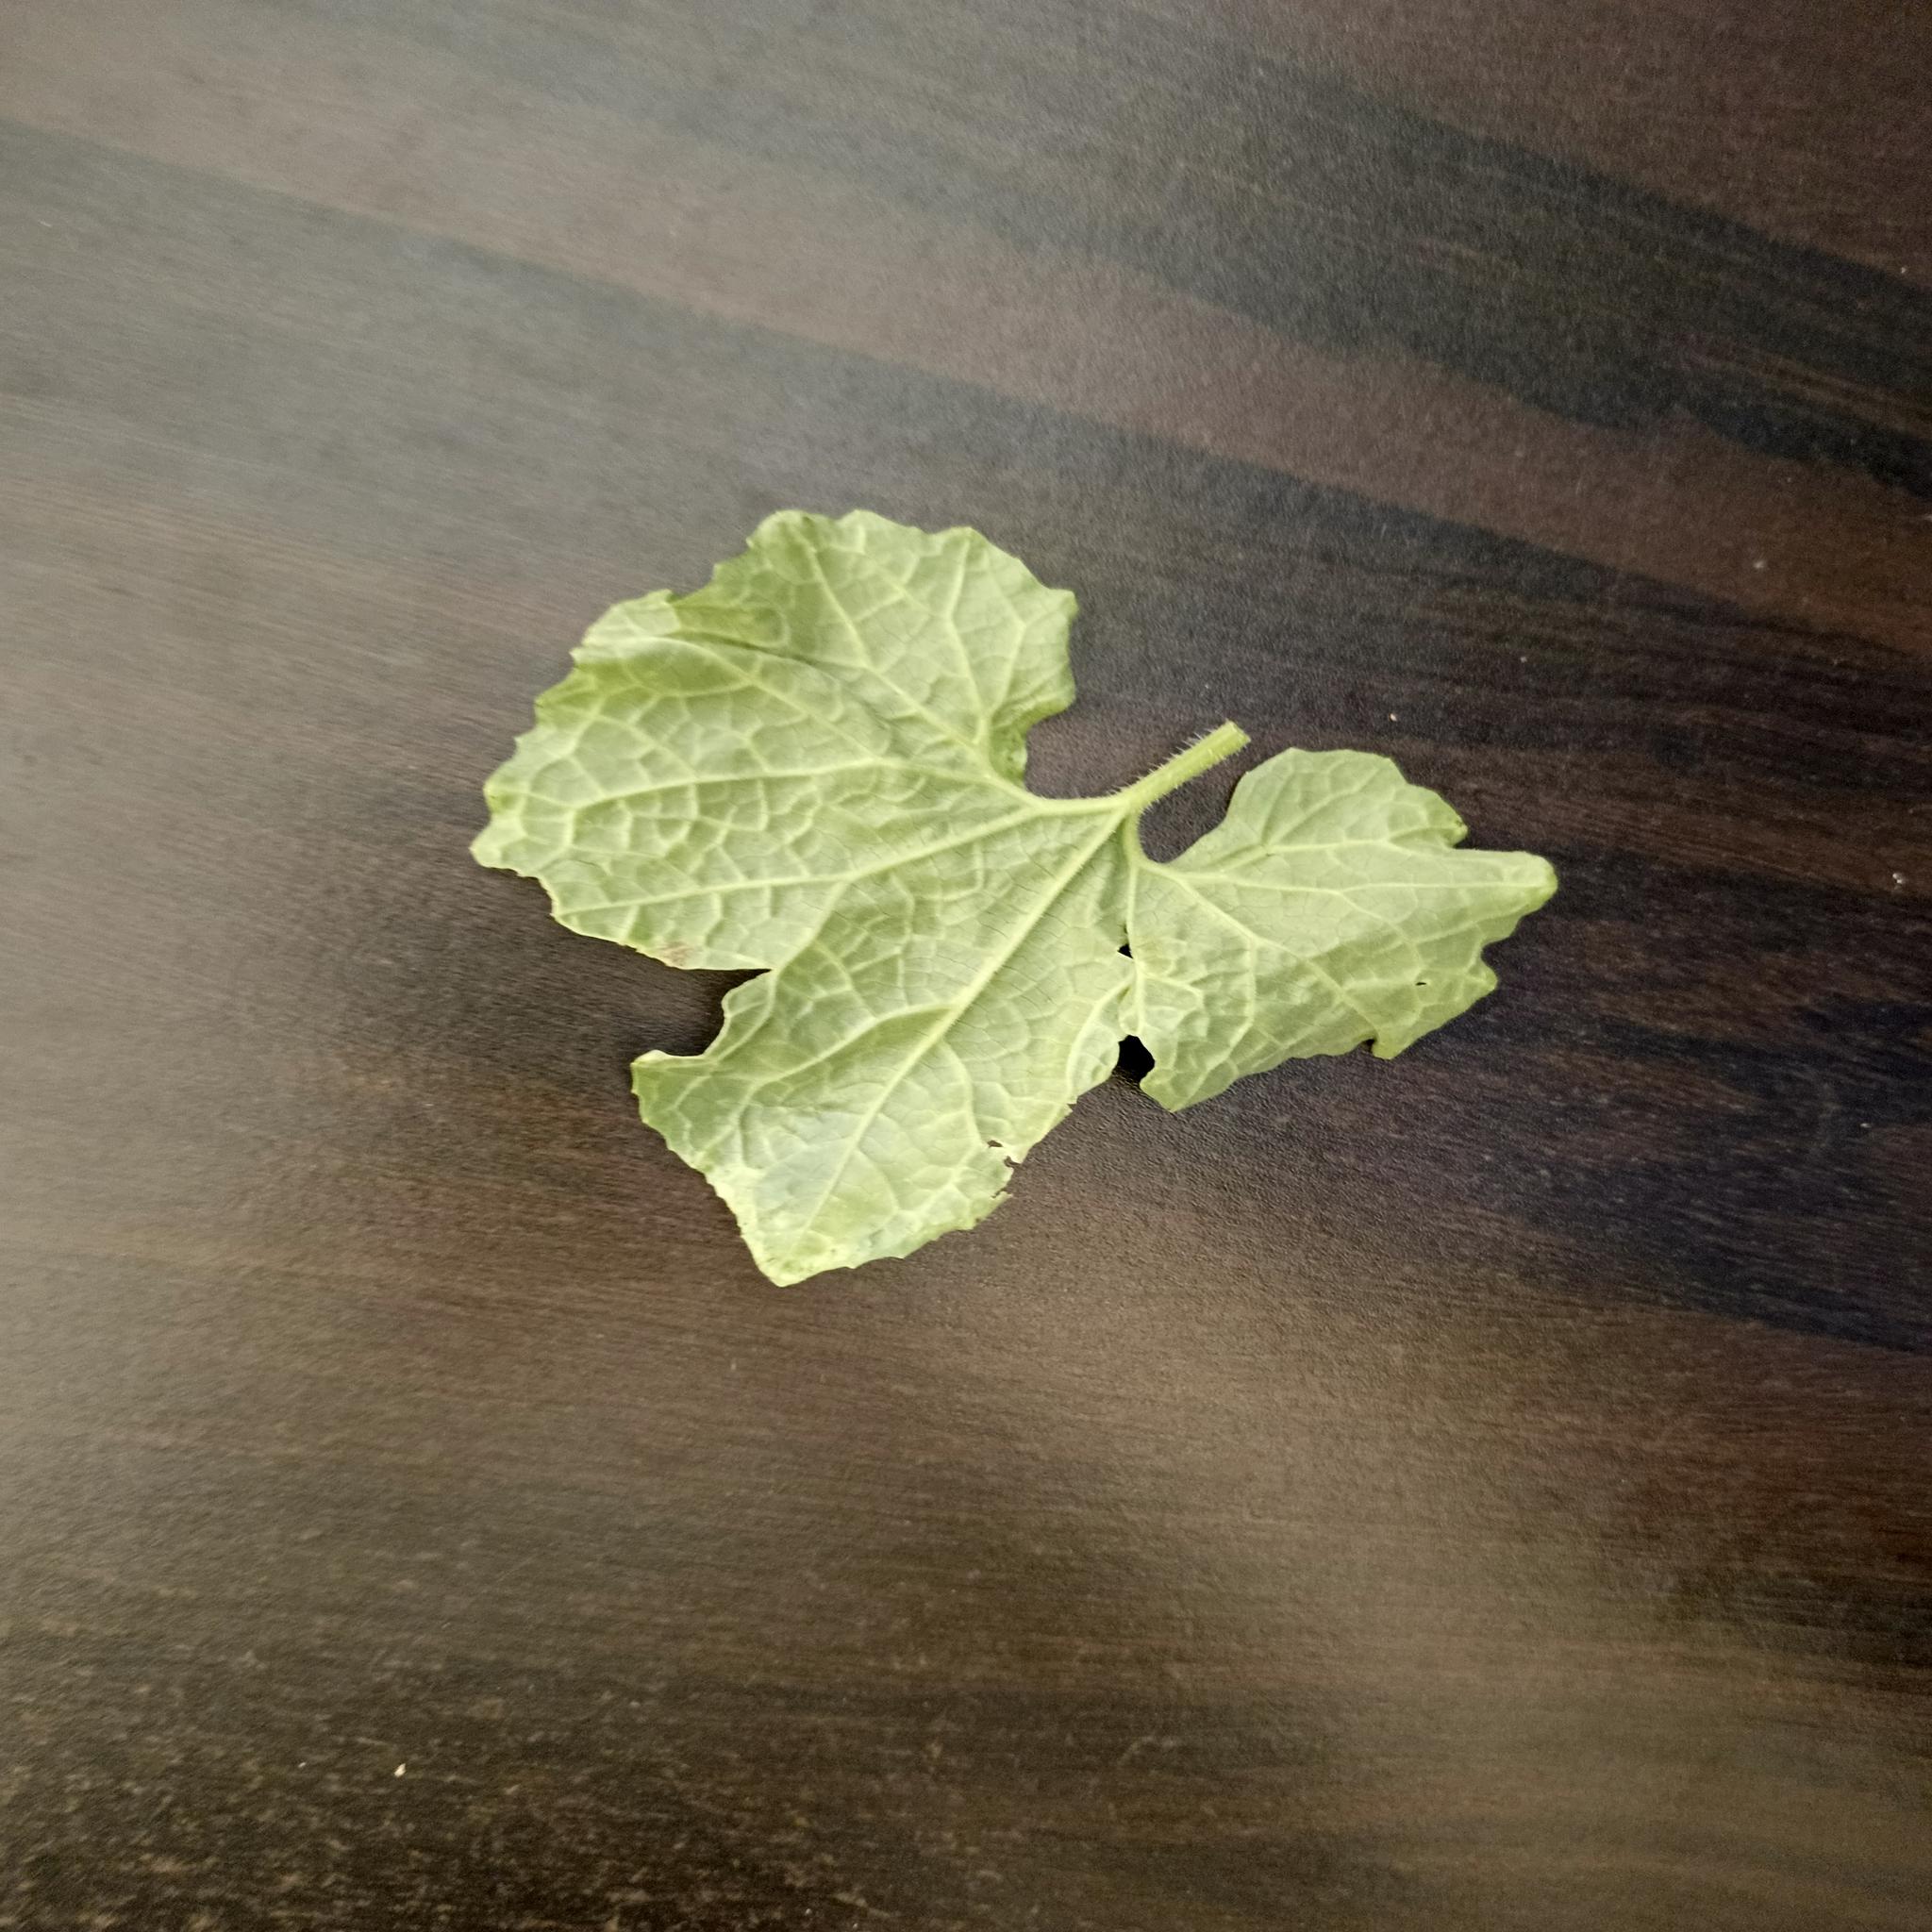
Label: Leaf curl